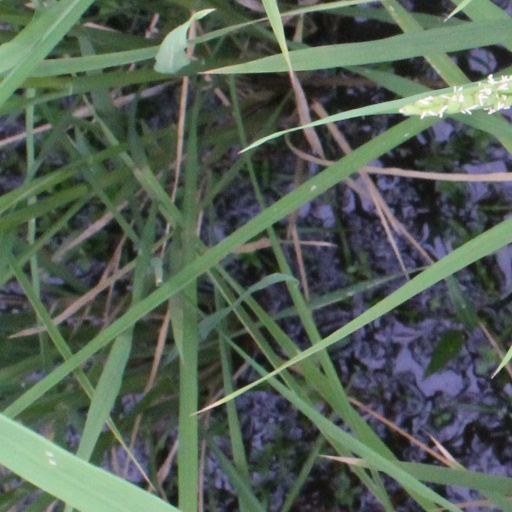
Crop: rice